Conflict-of-interest editing on Wikipedia

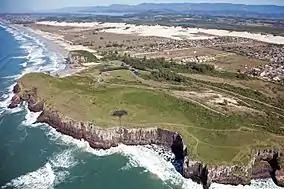
Guarita State Park was one of several articles affected by a covert advertising campaign. The article's previous main image (above) was briefly replaced by one prominently featuring a man in a North Face jacket.

In May 2019, marketing agency Leo Burnett Tailor Made revealed they had been hired by outdoor clothing company The North Face to replace images of outdoor destinations with photos containing the company's apparel, in an attempt to get its apparel to appear at the top of Google results through search engine optimization. Following media coverage, the photos were all removed from articles and some modified by Wikimedia Commons users to remove or obscure the branding. The Wikimedia Foundation condemned the stunt, stating in a press release: "When The North Face exploits the trust you have in Wikipedia to sell you more clothes, you should be angry. Adding content that is solely for commercial promotion goes directly against the policies, purpose and mission of Wikipedia".